Manuel Marras

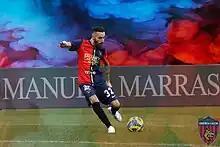
Manuel Marras

Manuel Marras (born 9 July 1993) is an Italian footballer who plays for club Reggiana.